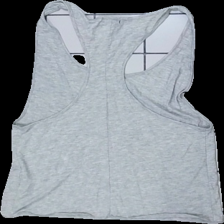
View: back
Type: Tank top
Category: Ladies
Brand: Bikbok
Colors: Grey
Material: 53% polyester 47% bomull
Cut: C-collar
Size: S
Season: All
Damage: nopprigt
Damage location: top center
Damage 2: nopprigt
Damage 2 location: middle center
Damage 3: nopprigt
Damage 3 location: bottom center
Price range: <50
Recommended usage: Export
Description: grått linne
Comment: nopprig